Tarzan the Terrible

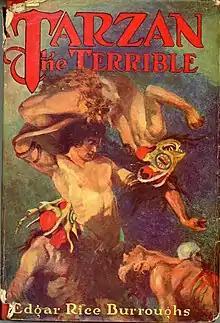
Dust-jacket illustration of first edition.

Tarzan the Terrible is a novel by American writer Edgar Rice Burroughs, the eighth in his series of twenty-four books about the title character Tarzan. The story was first published as a serial in the pulp magazine "Argosy All-Story Weekly" in the issues for February 12, 19, and 26 and March 5, 12, 19, and 26, 1921; the first book edition was published in June 1921 by A. C. McClurg. Its setting, Pal-ul-don, is one of the more thoroughly realized "lost civilizations" in Burroughs' Tarzan stories. The novel contains a map of the place as well as a glossary of its inhabitants' language.